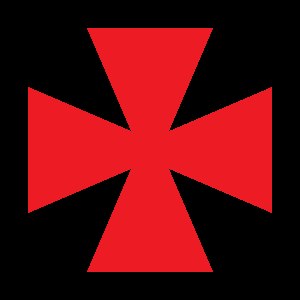
Det svenske system
Sankt Georgskors er et symbol i det svenske system.
Det svenske system er et frimurerisk højgradssystem, som frimurerordener i bl.a. de nordiske lande arbejder efter. Foreningen Den Danske Frimurerorden, der er stiftet 11. november 1858, har siden sin stiftelse anvendt det svenske system.